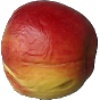
Label: red_yellow_apple